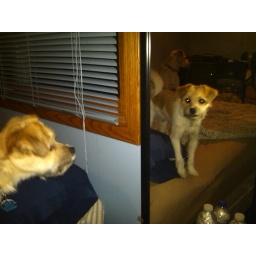
Very interested in the dog in the mirror that day